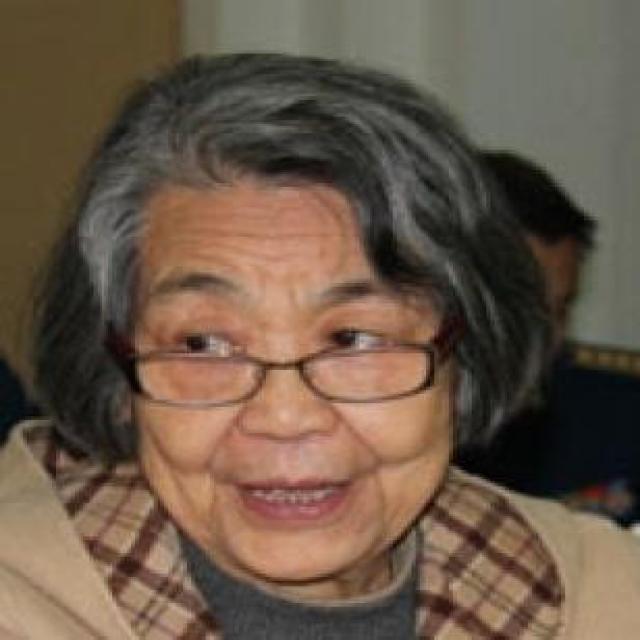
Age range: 65+